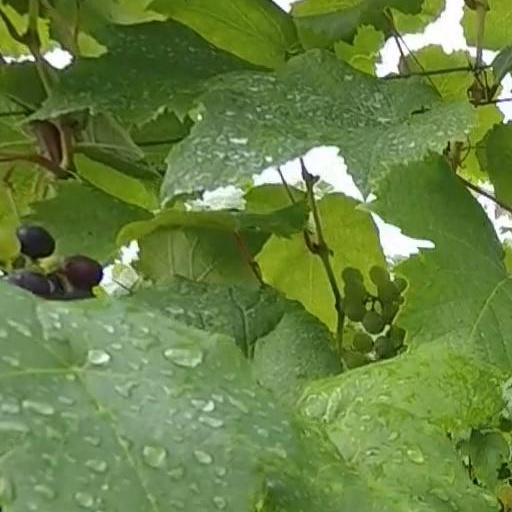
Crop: grape